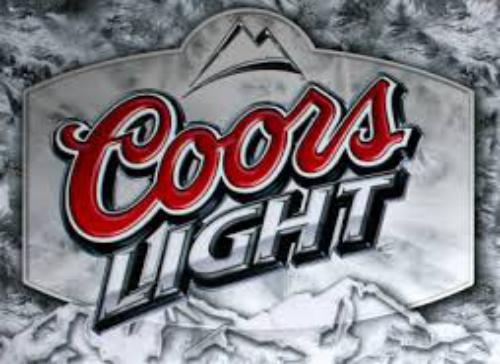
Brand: Coors
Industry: Food